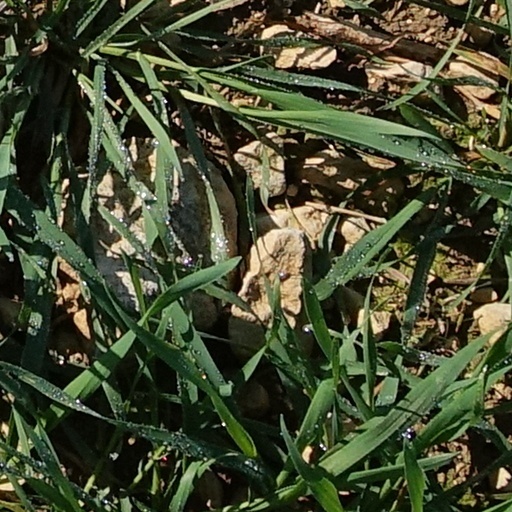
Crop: wheat